Crown prosecutor (Australia)

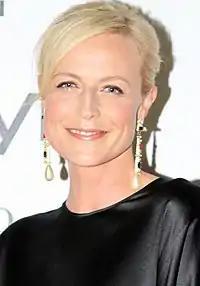

"Janet King" was first aired on ABC1 on the 27th February 2014 as a spin-off from the 2011 legal drama "Crownies". The show was 'spun-off' due to modest reviews in the original Crownies 22-part season and wanting to focus on certain positive aspects of the original show. The show was starred by Marta Dusseldorp who played Janet King in the original show, and featured many of her other supporting actors including; Hamish Michael (Richard Sterling), Ella Scott Lynch (Erin O’Shaughnessy), Andrea Demetriades (Lina Badir), Peter Kowitz (Tony Gillies), Christopher Morris (Andy Campbell) and Indiana Evans (Tatum Novak). The show was split into three seasons, focusing on her involvement in the Department of Public Prosecutions (Season 1), her leading role in the Royal Commission into Serious Firearm Crime (Series 2), and culminating with her lead role in a National Crime Commission investigation into organised crime in sport (Season 3). The show was well-received with Ben Pobjie commenting that it was a “high-class act” that managed to overcome the “inherent staleness of legal drama”. The show received accolades and nominations with Marta Dusseldorp winning the Best Lead Actress in a Television Drama in the 2014 AACTA Awards. The show Janet King was also nominated for Best Television Drama Series in the same awards. Marta was also subsequently nominated for Most Outstanding Actress in the 2015 Logie Awards.